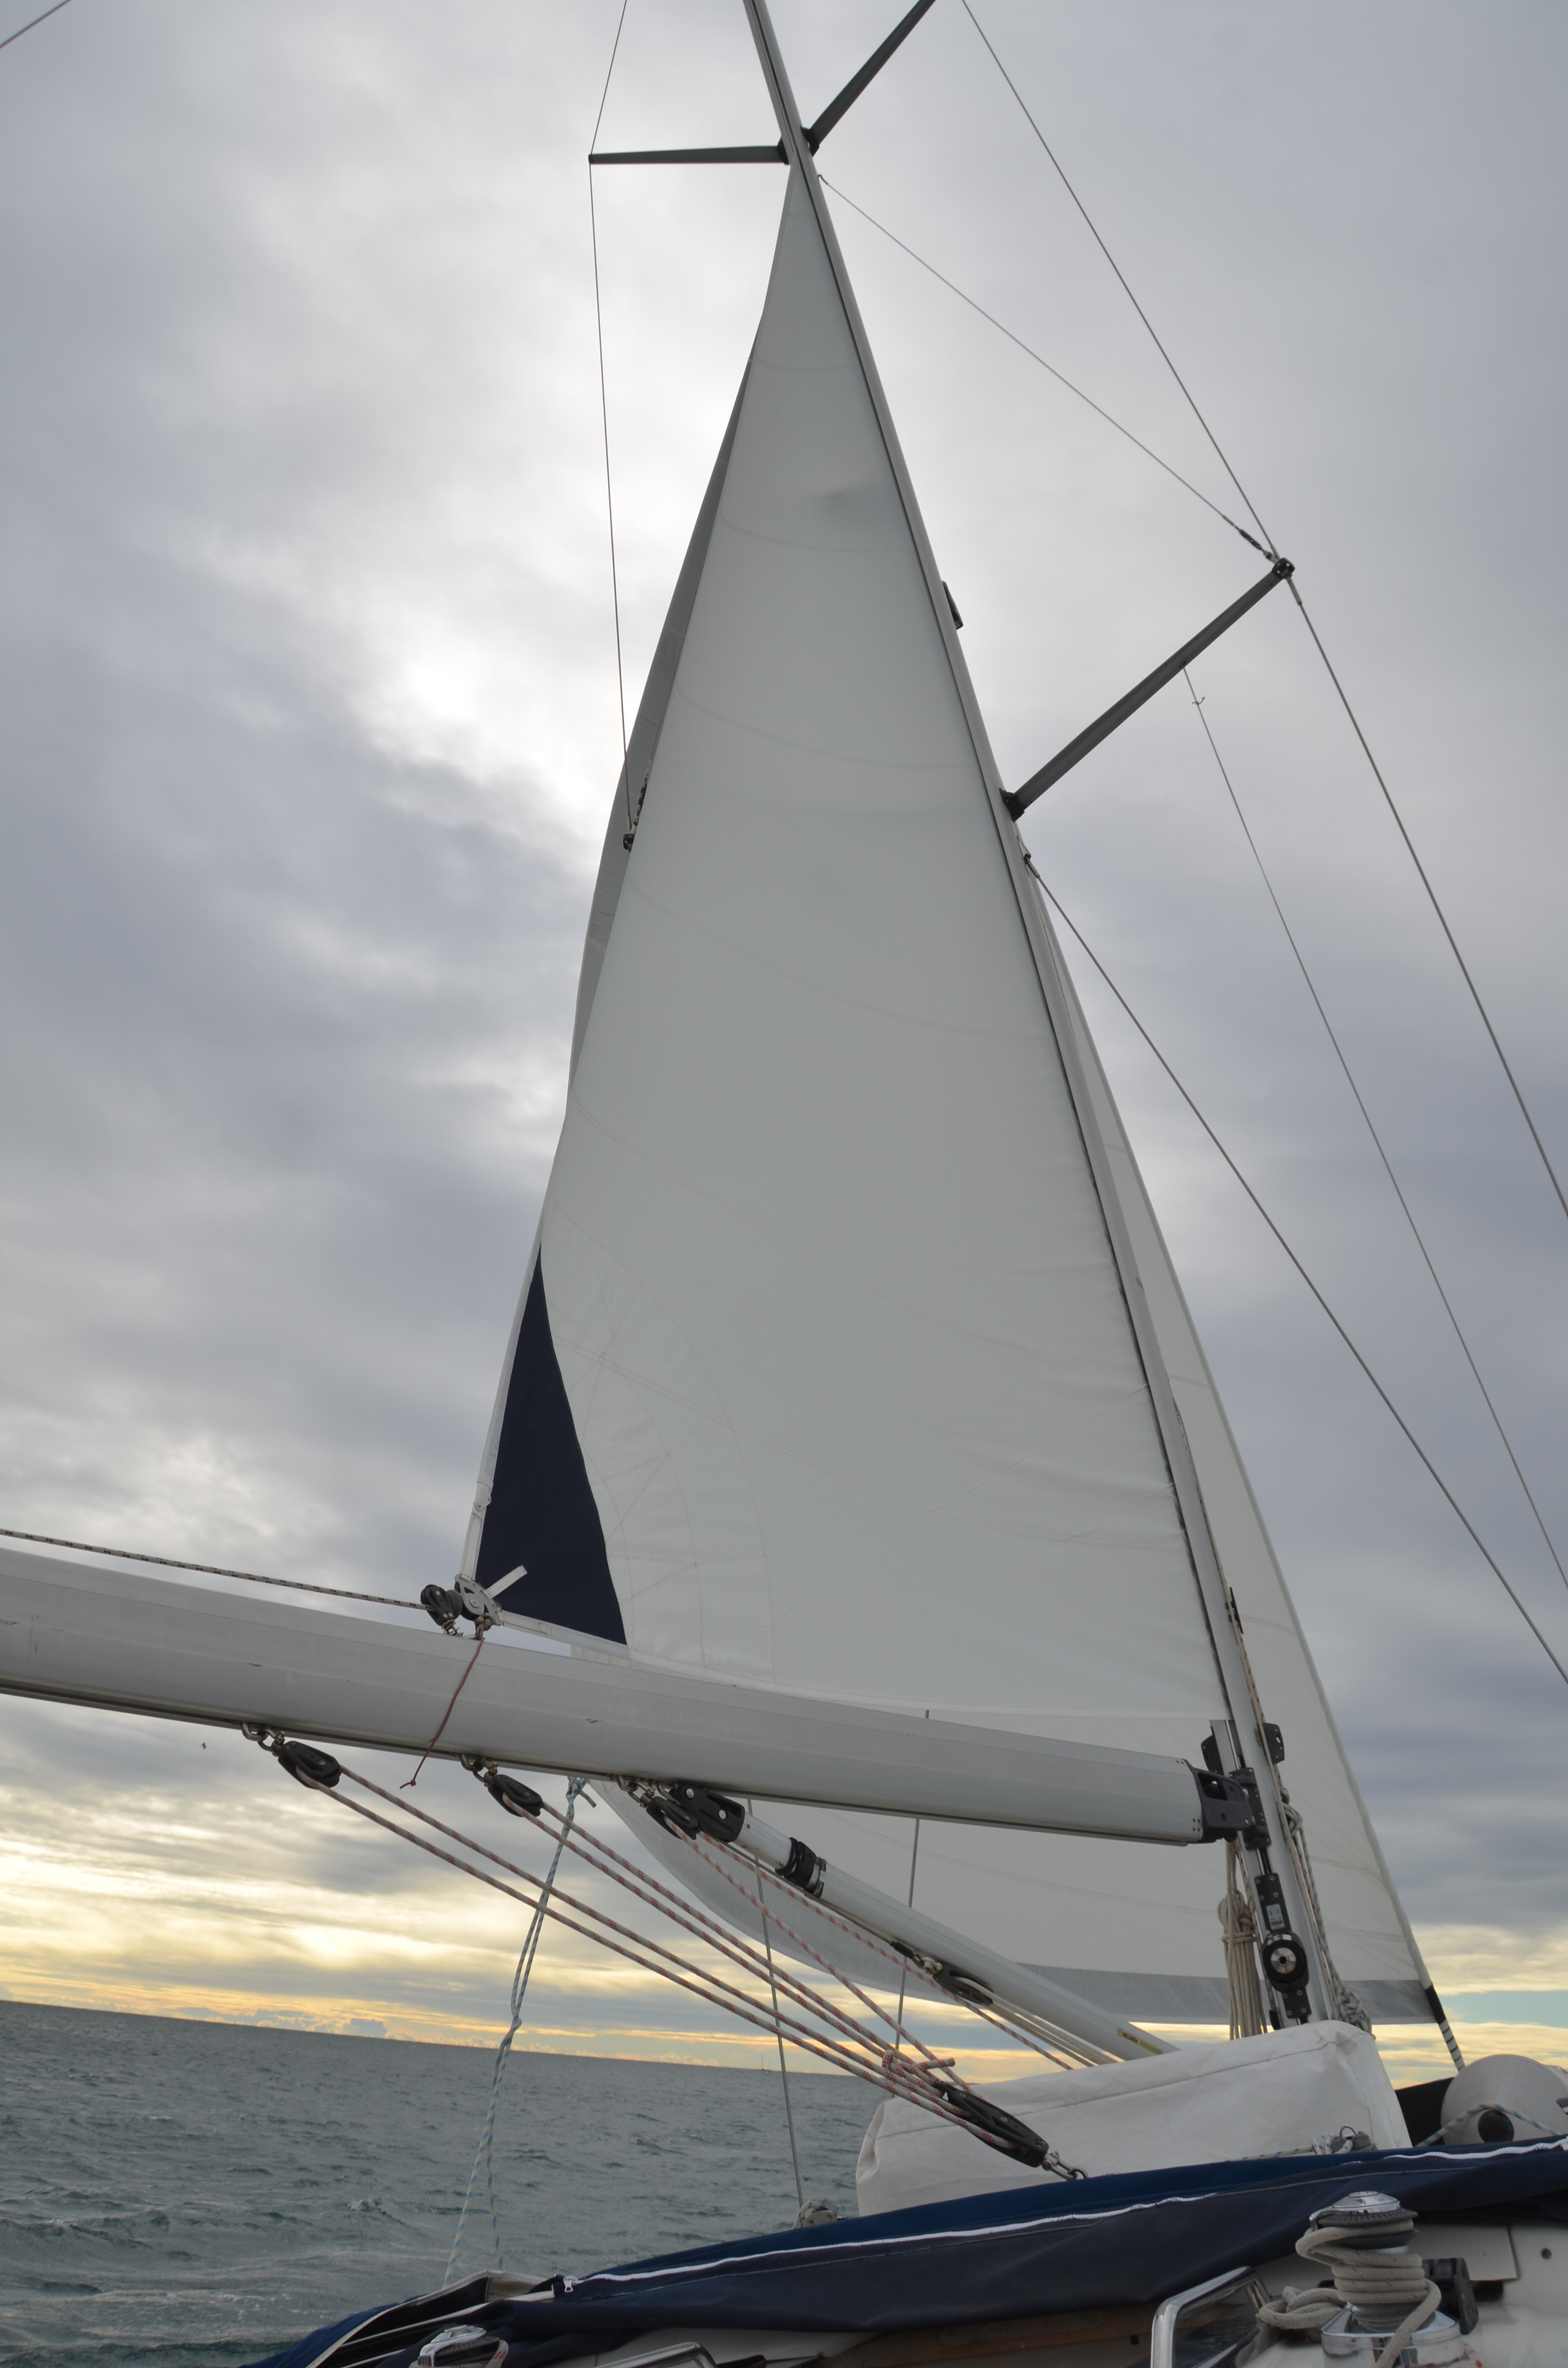
sea, water, ocean, wing, boat, wind, ship, vehicle, mast, sailing, yacht, sailboat, sail boat, sail, watercraft, regatta, sailing ship, yachting wind, windsports, dinghy sailing, keelboat, sailboat racing, lugger